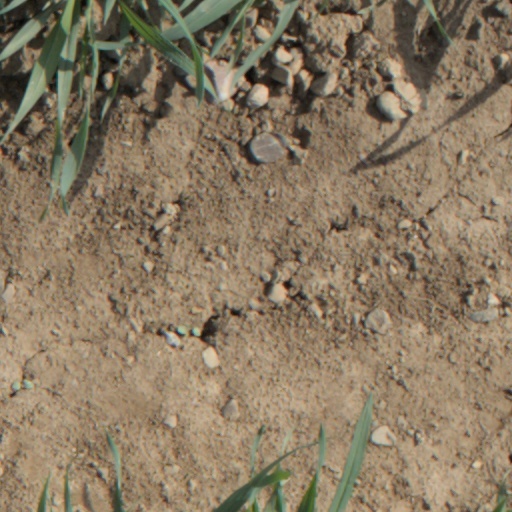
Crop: wheat